Wołyń Voivodeship (1921–1939)

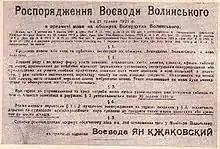
Sign pronouncing Polish as the official language in the Province in accordance with the 1921 Treaty of Riga which ended the Polish–Soviet War. Copy written in Ukrainian

The primary religions practised in the area were Eastern Orthodox Christian (69.8%), Roman Catholic (15.7%) as well Judaism by the Jews (10%), Protestantism (2.6%) and the Islamic faith by the Tatars. With respect to the Orthodox Ukrainian population in eastern Poland, the Polish government initially issued a decree defending the rights of the Orthodox minorities. In practice, this often failed, as the Catholics, also eager to strengthen their position, had official representation in the Sejm and the courts. With time, some 190 Orthodox churches were destroyed or disassembled (many of them already abandoned), and 150 more were transformed into Roman Catholic churches. Such actions were condemned by the head of the Ukrainian Greek Catholic Church, metropolitan Andrei Sheptytsky, who claimed that these acts would "destroy in the souls of our non-united Orthodox brothers the very thought of any possible reunion."